Southern Miss Golden Eagles football statistical leaders

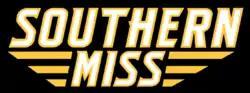

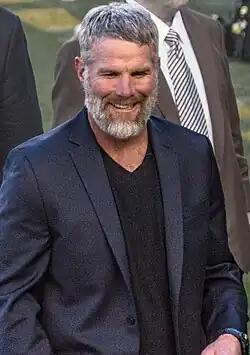
Quarterback Brett Favre set Golden Eagle passing records in 1990 that stood for 30 years before being broken by Austin Davis and then Nick Mullens.

The Southern Miss Golden Eagles football statistical leaders are individual statistical leaders of the Southern Miss Golden Eagles football program in various categories, including passing, rushing, receiving, total offense, defensive stats, and kicking. Within those areas, the lists identify single-game, single-season, and career leaders. The Golden Eagles represent the University of Southern Mississippi in the NCAA Division I FBS Sun Belt Conference.